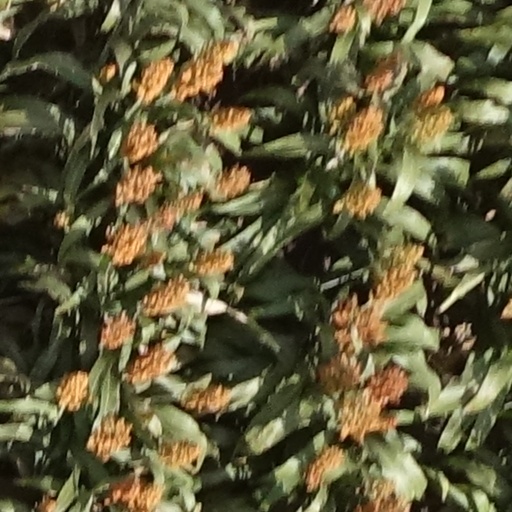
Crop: sorghum